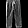
Label: Trouser